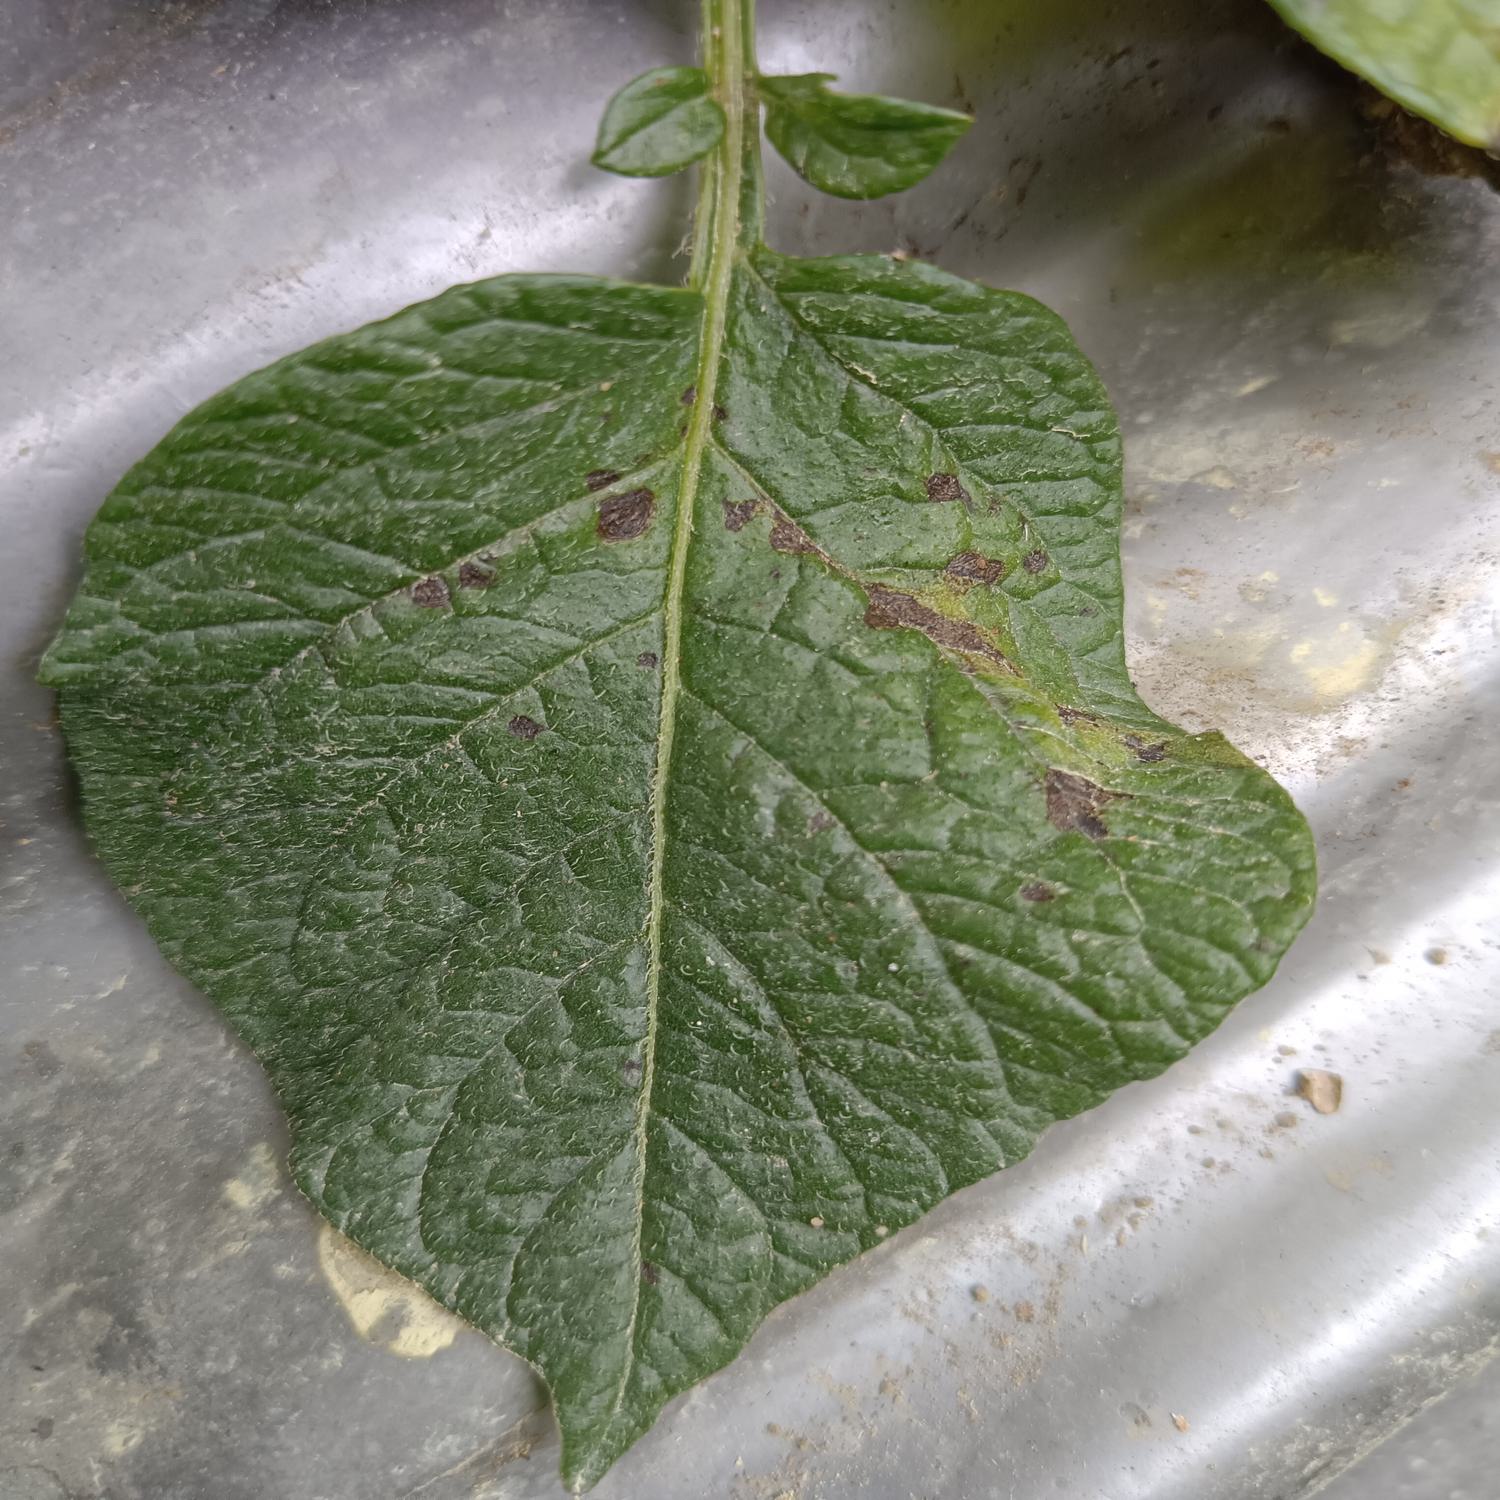
Label: Fungi